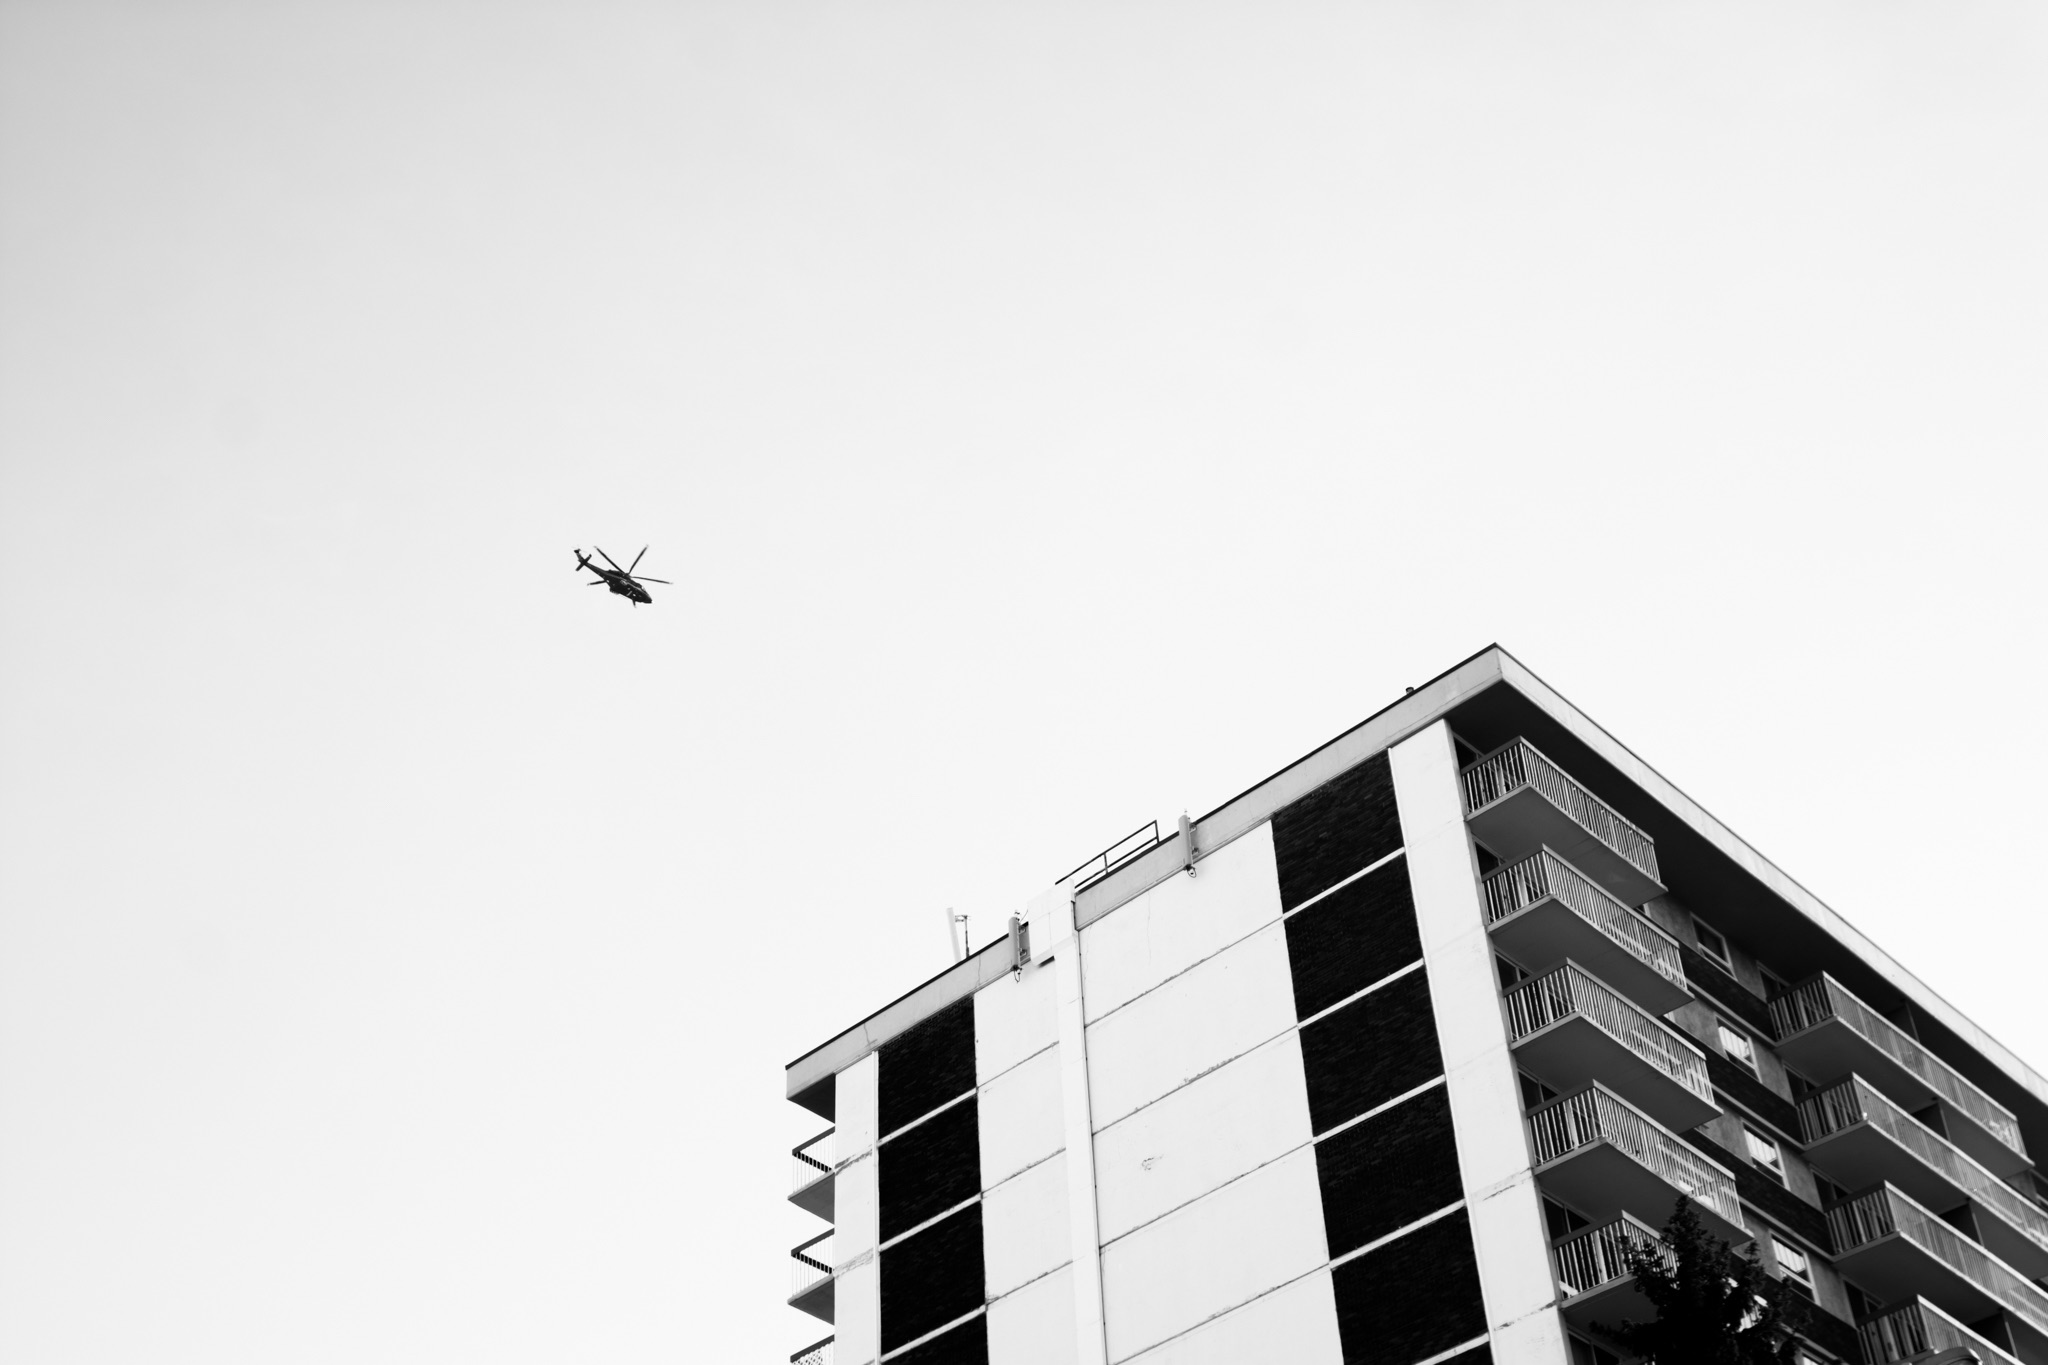
black and white, white, building, skyscraper, line, black, monochrome, helicopter, tower block, design, shape, monochrome photography